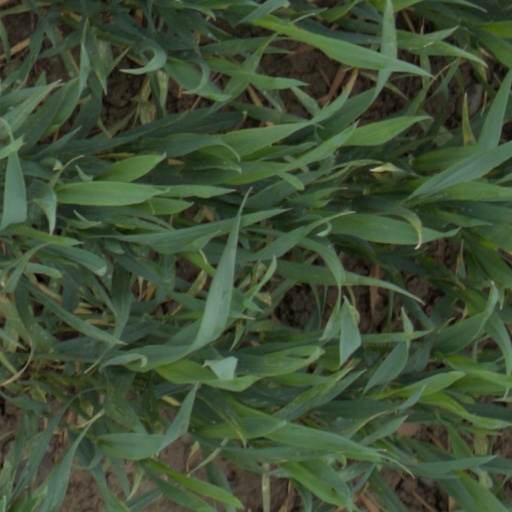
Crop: wheat